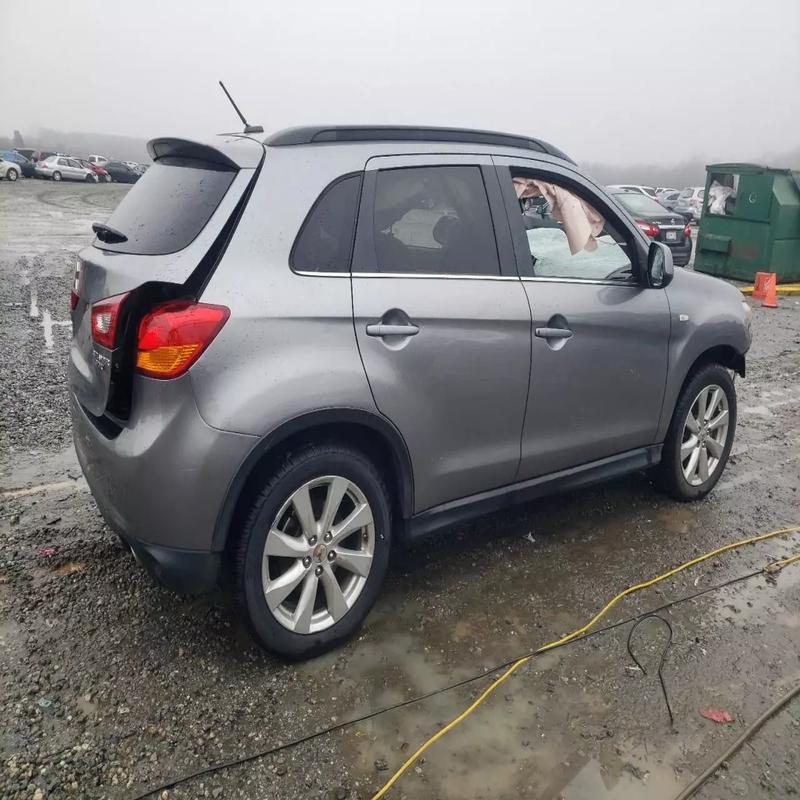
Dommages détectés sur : malle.
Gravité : majeur